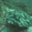
Label: ray